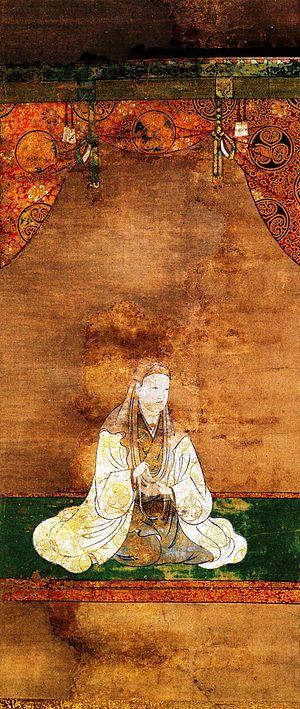
Toku-hime est une princesse des époques Sengoku et Edo de l'histoire du Japon. Elle est la deuxième fille de Tokugawa Ieyasu ; sa mère est Nishigori no Kata, une des concubines d'Ieyasu. Toku-hime est aussi appelée « Ofū », « Tomiko », « Harima-gozen » et « Ryōshō-in ».